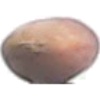
Label: hazelnut